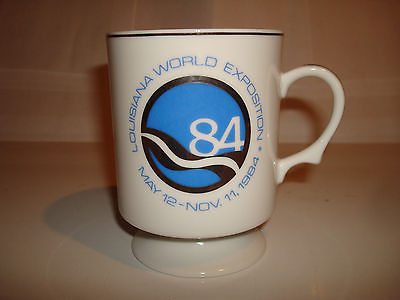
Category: mug